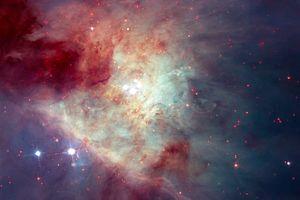
La nébuleuse Kleinmann-Low est une région active de formation d'étoiles de la Voie lactée. Il s'agit d'un amas d'étoiles dans un nuage moléculaire.